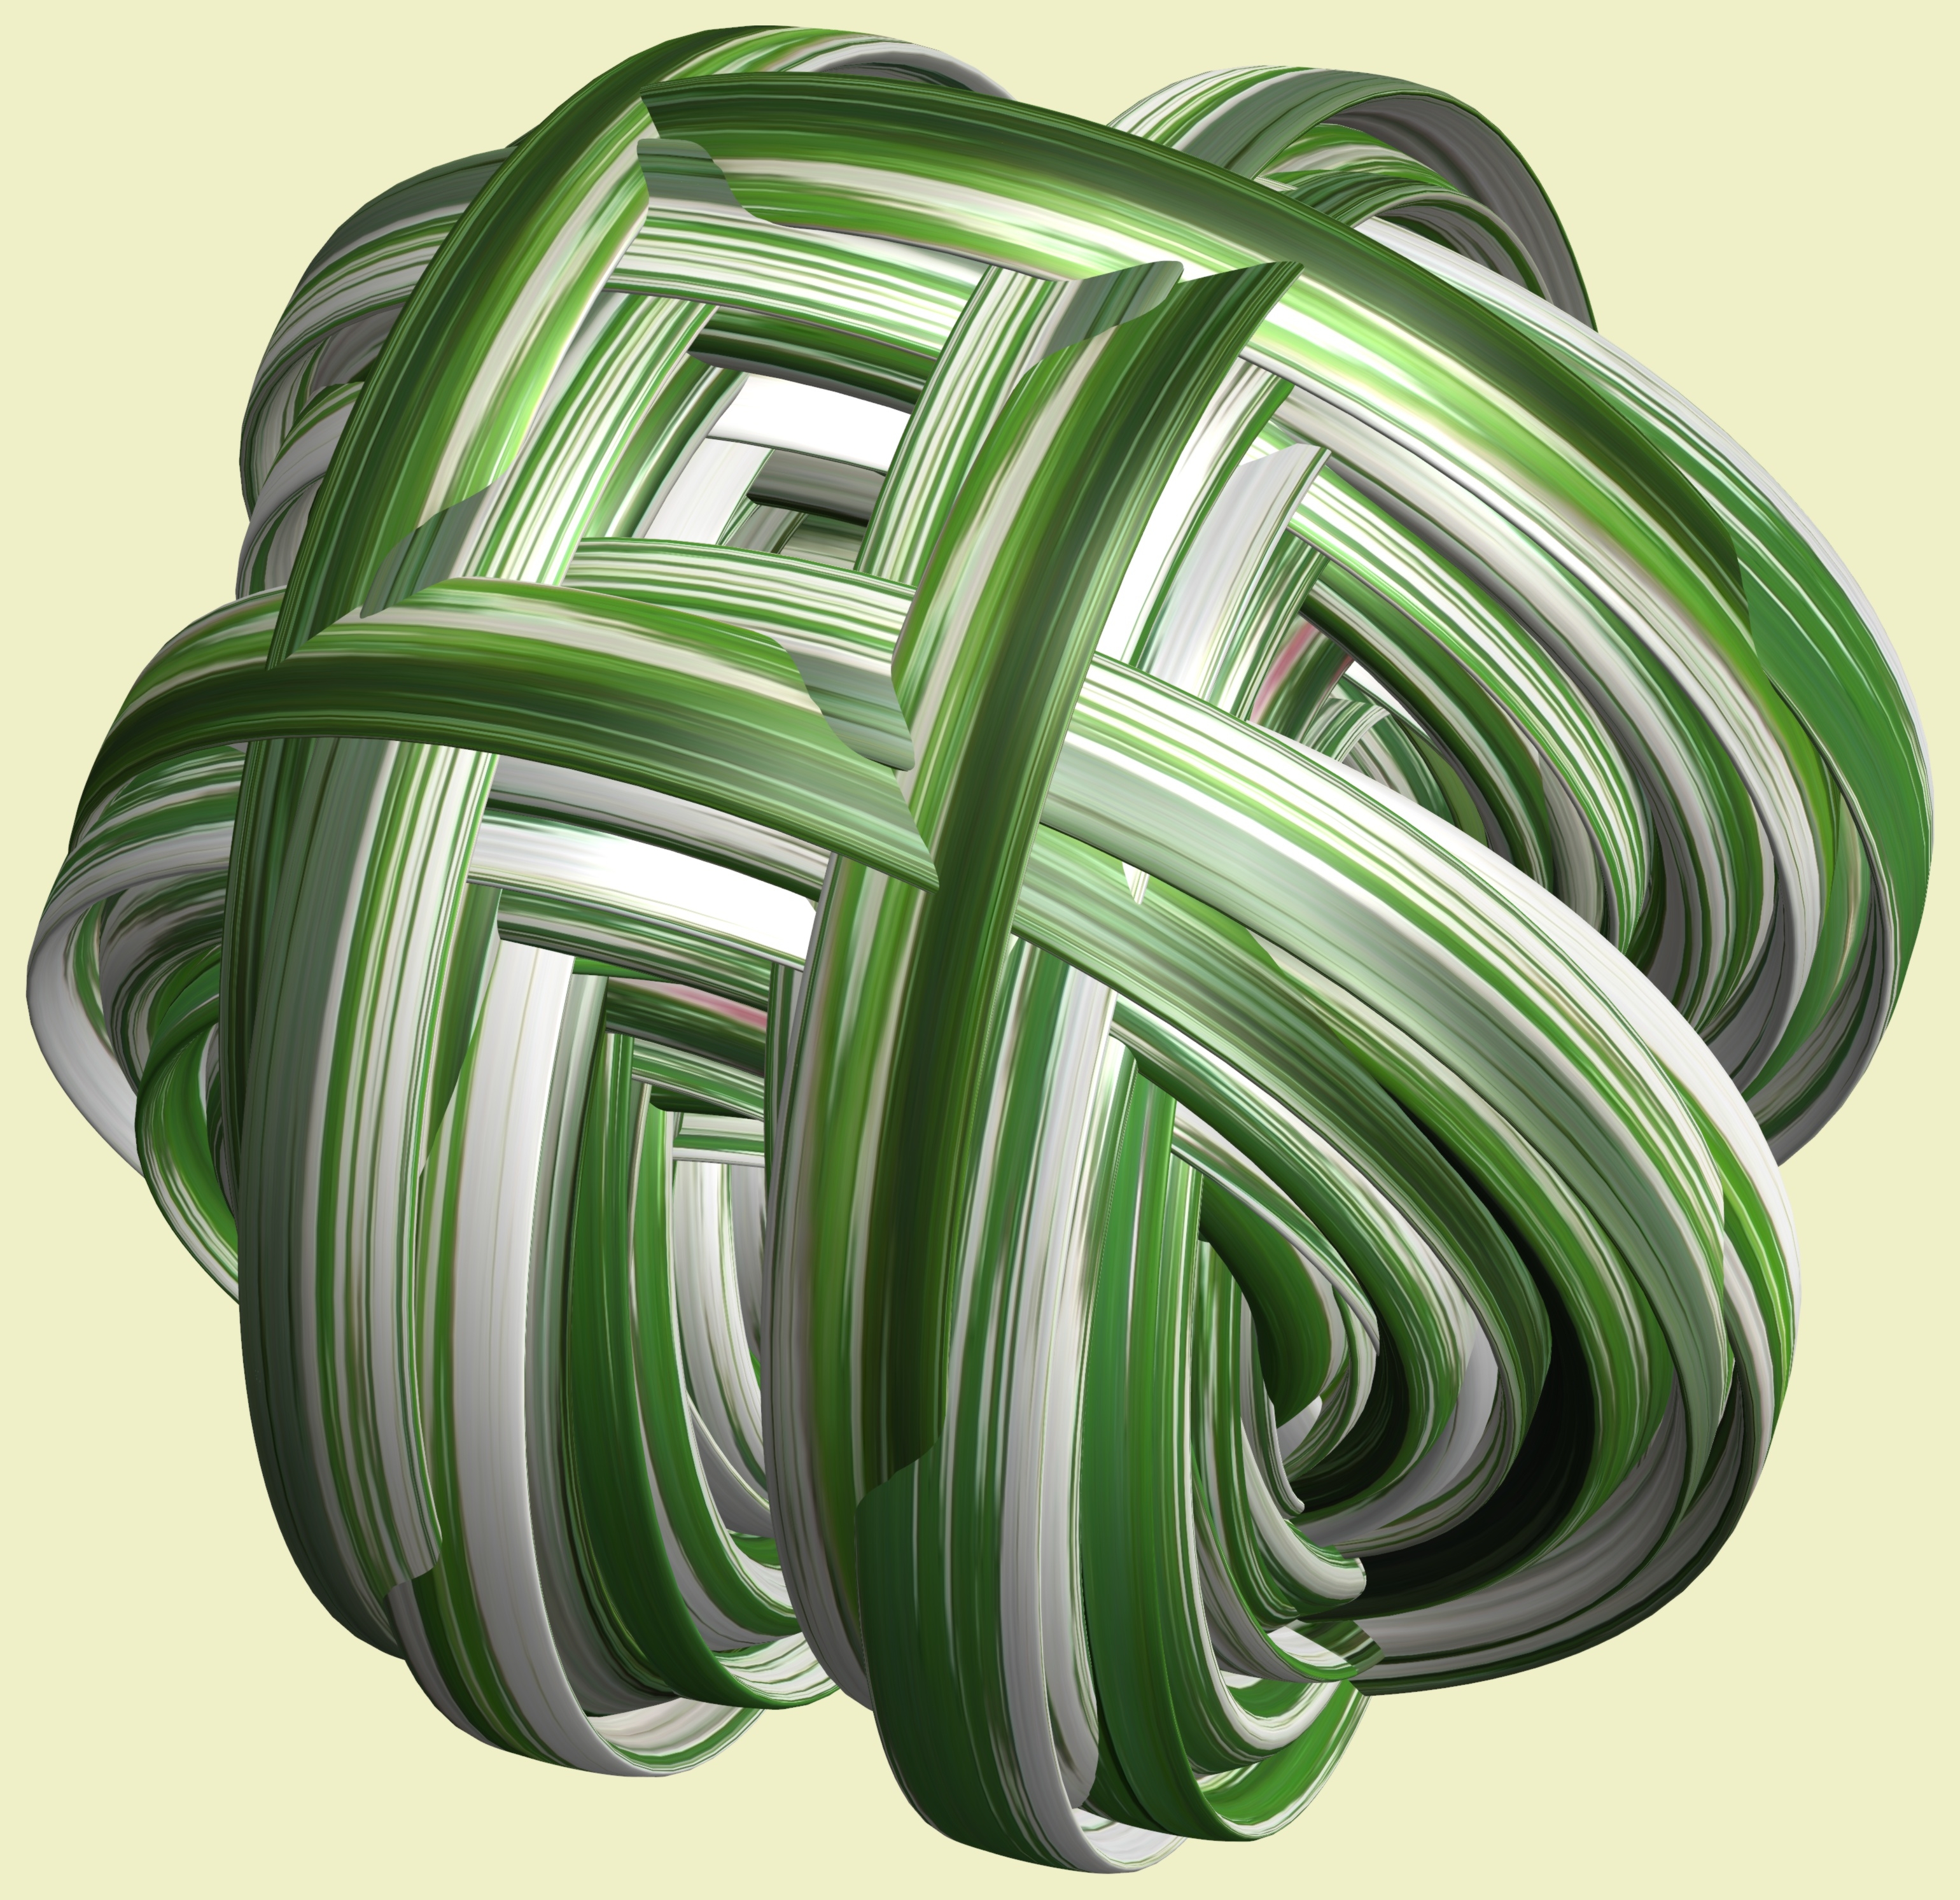
structure, texture, spiral, pattern, green, lighting, circle, jewellery, design, symmetry, 3d, graphic, knot, torus, mathematica, cg, parametricplot3d, code, program, algorithm, mapping, man made object, fashion accessory